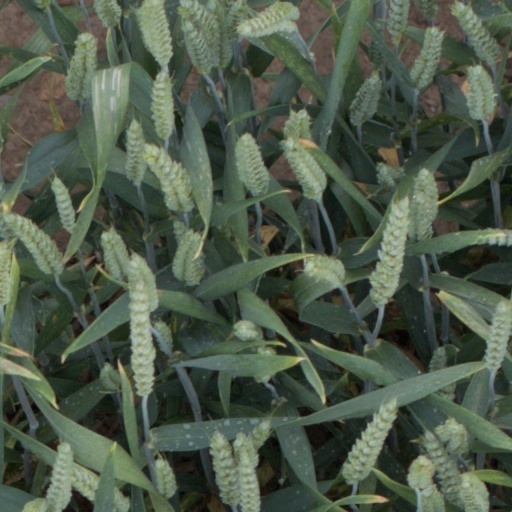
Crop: wheat